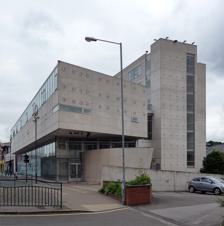
Building: Yorkshire ArtSpace
Country: United Kingdom
Year built: 2001
53°22′37″N 1°27′58″W / 53.377°N 1.466°W / 53.377; -1.466 Persistence Works, site of Yorkshire ArtSpace Yorkshire ArtSpace is a project established to provide studio space for artists which opened in October 2001 at the Persistence Works building in Sheffield , South Yorkshire , England. It occupies a key site at the termination of Furnival Street, forming a main elevation to Brown Street, the main street of the city's Cultural Industries Quarter . The Yorkshire ArtSpace Society, originally established in Sheffield in 1977 by a group of artists, aimed to provide accessible studio space (a full list of those artists is unknown, two were Michael O'Kane and John Wood). At that time, the Society was based at Washington Works, but only on a short term lease. Subsequently, in 1982 a 10-year lease was obtained on Sydney Works , on Matilda Street, a four storey building which had formerly been a cutlery factory. After eight years of development the premises had been modified to include 30 studios with office and gallery space. It was the first arts organisation to move into this part of the City centre, later to become the Cultural Industries Quarter. The Society became the largest "artspace" in the country outside London. Persistence Works was designed by Feilden Clegg Bradley Studios . It is the UK’s first purpose built studio complex for artists and craftspeople. The project has created studio space for sixty eight practising artists and craftspeople in addition to exhibition, project, education and office spaces, The building won an RIBA Yorkshire White Rose award and a Civic Trust Award Commendation. It was also a finalist in the Prime Ministers’ Better Public Building Awards in 2002. External links Yorkshire Artspace, Official Website Persistence Works Building (pdf) Feilden Clegg Bradley Studios website